Beethoven House

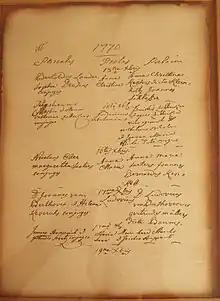
The baptism register at the Bonn Remigius church in Bonn showing the entry "Ludovicus van Beethoven" from 17 December 1770

Among the duties of the Beethoven-Haus, the oldest one is collecting documents related to Beethoven.